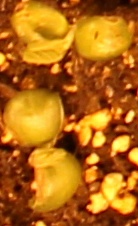
Label: Soybean